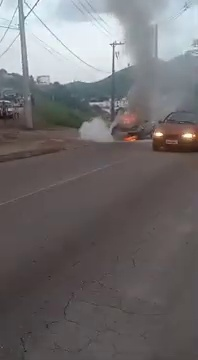
Fire: yes
Smoke: yes